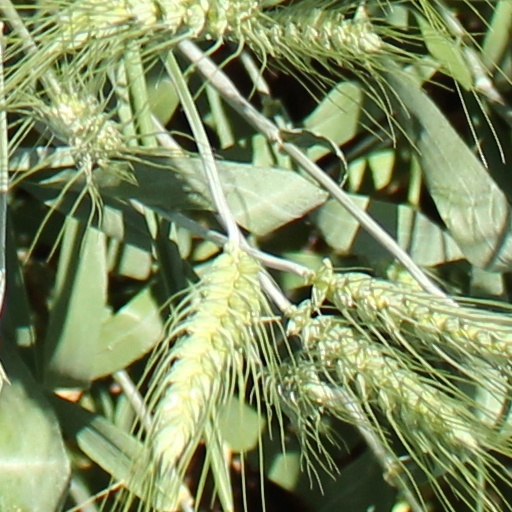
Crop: wheat